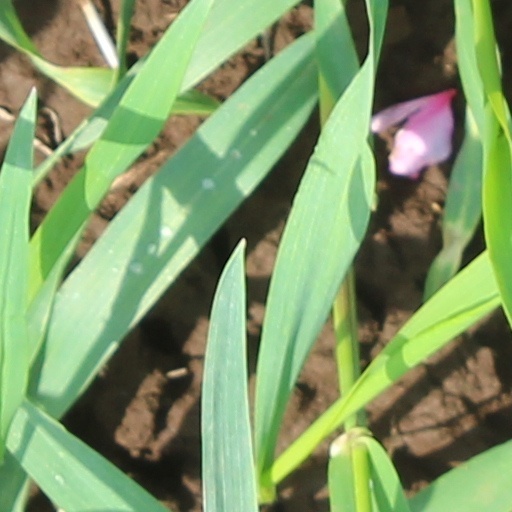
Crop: wheat